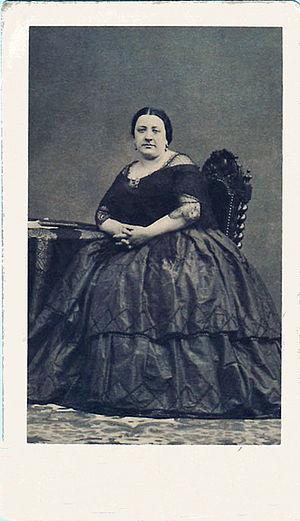
Maria Anna Marzia Alboni, dite Marietta Alboni, est une cantatrice italienne, née le 6 mars 1826 à Città di Castello et morte le 23 juin 1894 à Ville-d'Avray. Elle est considérée comme l’une des plus grandes contraltos de l’histoire de l’opéra.